Rescued in Mid-Air

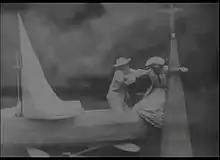

Rescued in Mid-Air is a 1906 British short silent drama film directed by Percy Stow and produced by the Clarendon Film Company. The film seems to be the oldest one featuring an airborne rescue operation.